Closed Circuit (2013 film)

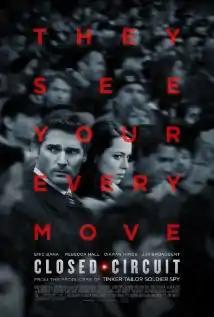
Theatrical release poster

Closed Circuit is a 2013 political thriller drama film directed by John Crowley and written by Steven Knight, released on August 28, 2013. The film stars Eric Bana, Rebecca Hall, Ciarán Hinds, Jim Broadbent, and Riz Ahmed.